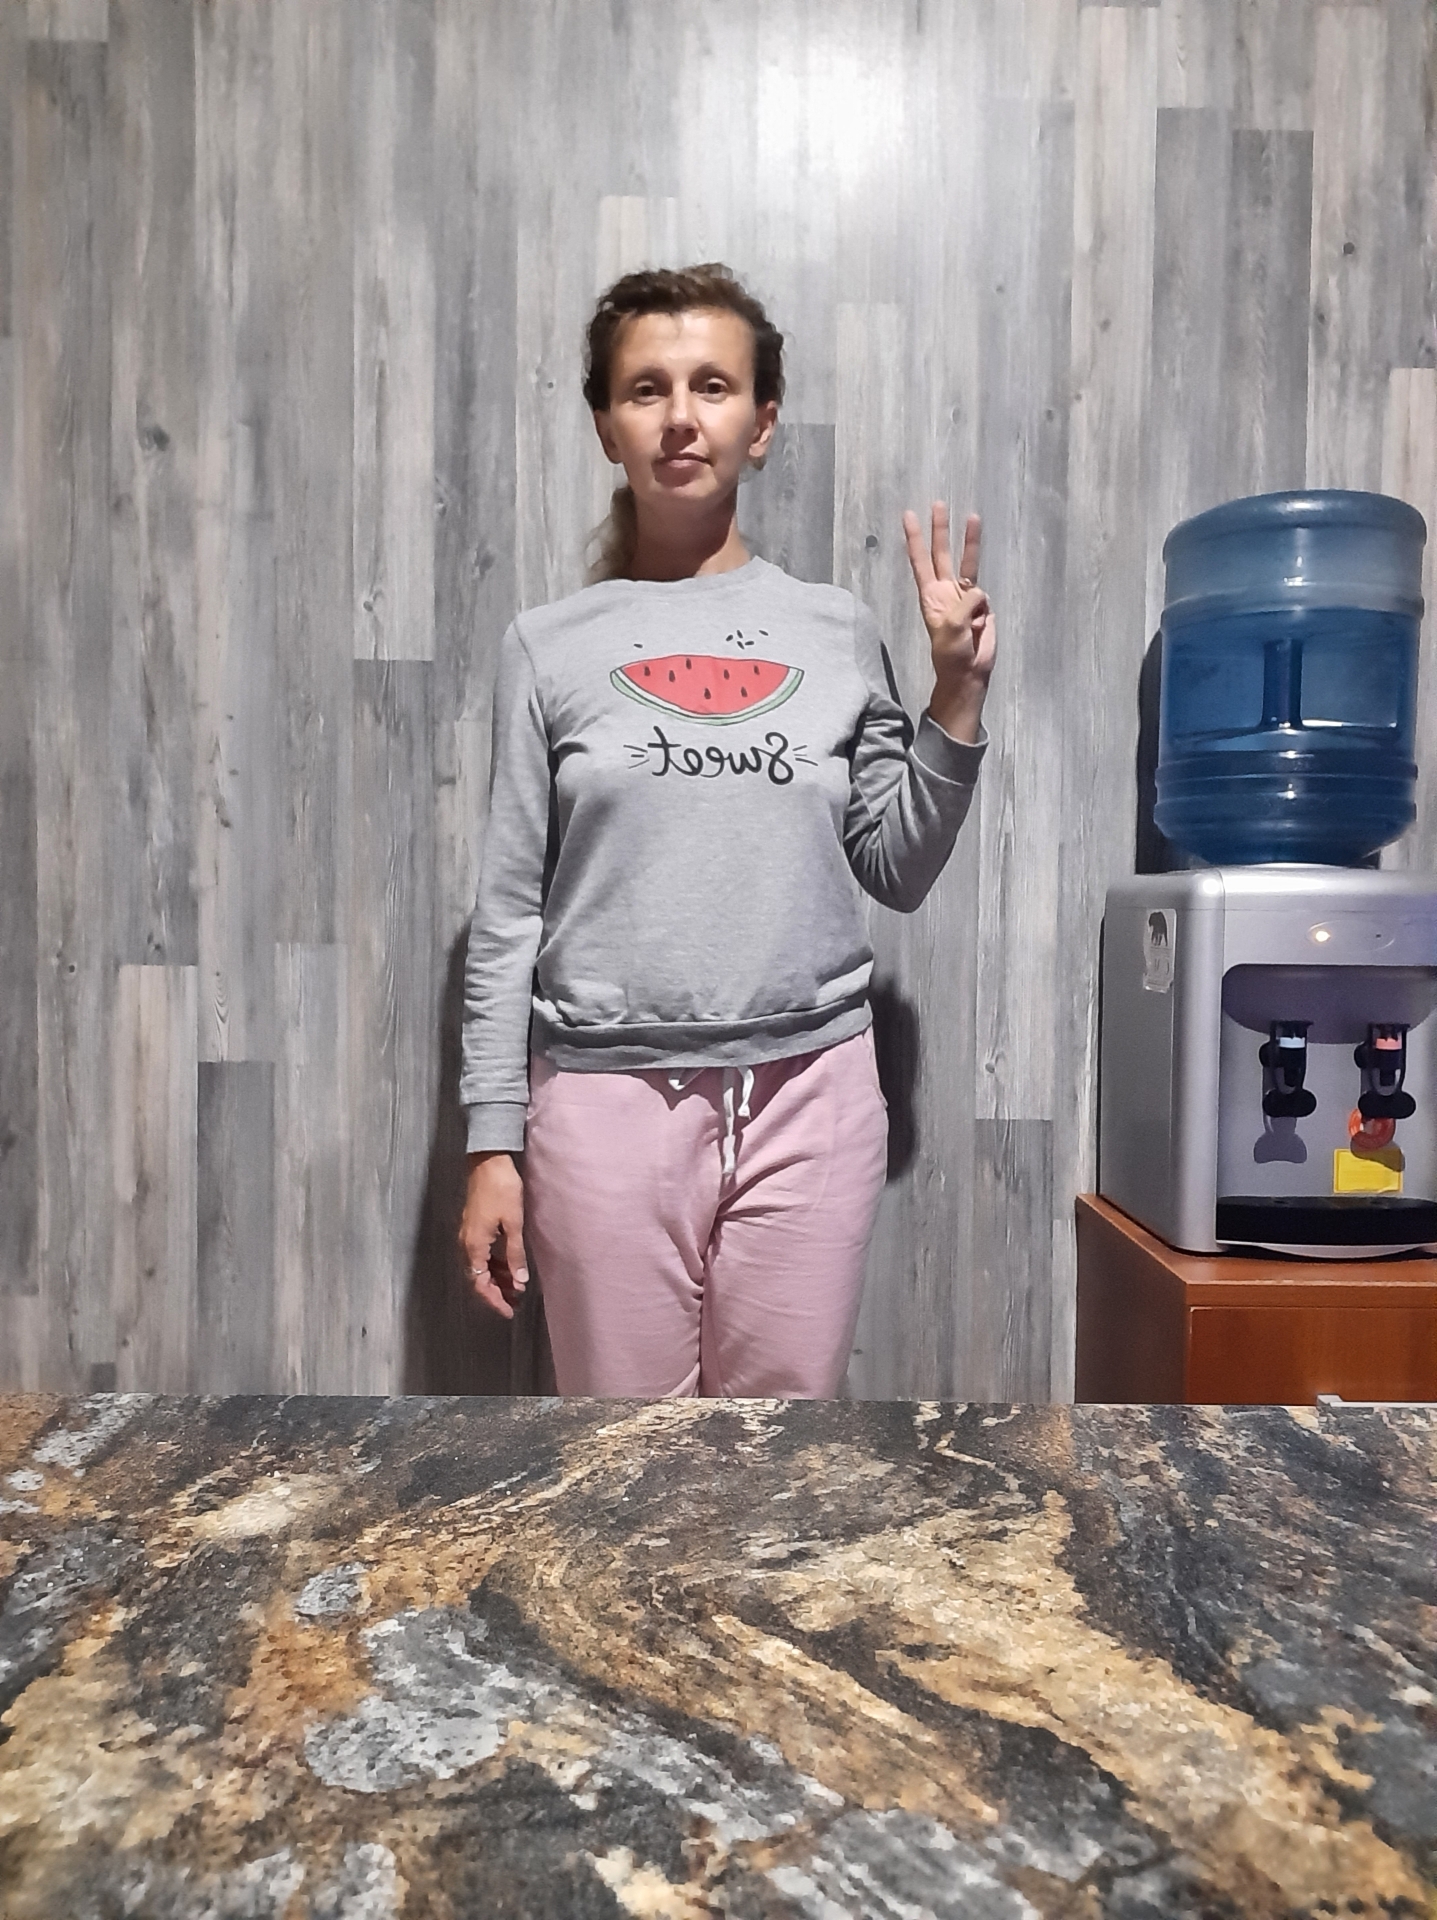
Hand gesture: three